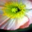
Label: poppy